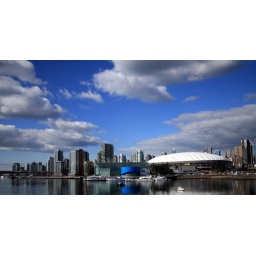
while the kids played with the boats at the water table at science world, i took in the view